Bank of Baden

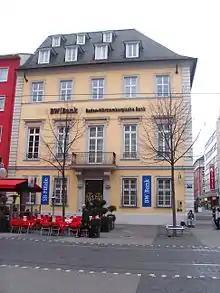
Former head office of the Bank of Baden (until 1932) in Mannheim, rebuilt in the 1970s

The Bank of Baden was a German public bank of issue founded in 1870, based in Mannheim until 1932 and from that date in Karlsruhe. It issued its own banknotes until 1935. In 1978, it merged with Württembergische Bank and private-sector to form , which in turn was merged in 2005 into Landesbank Baden-Württemberg.